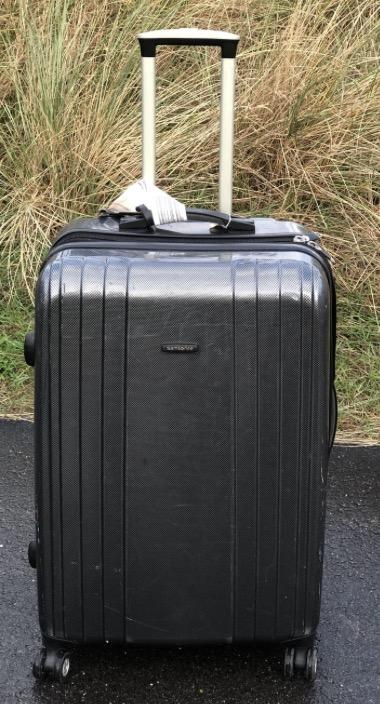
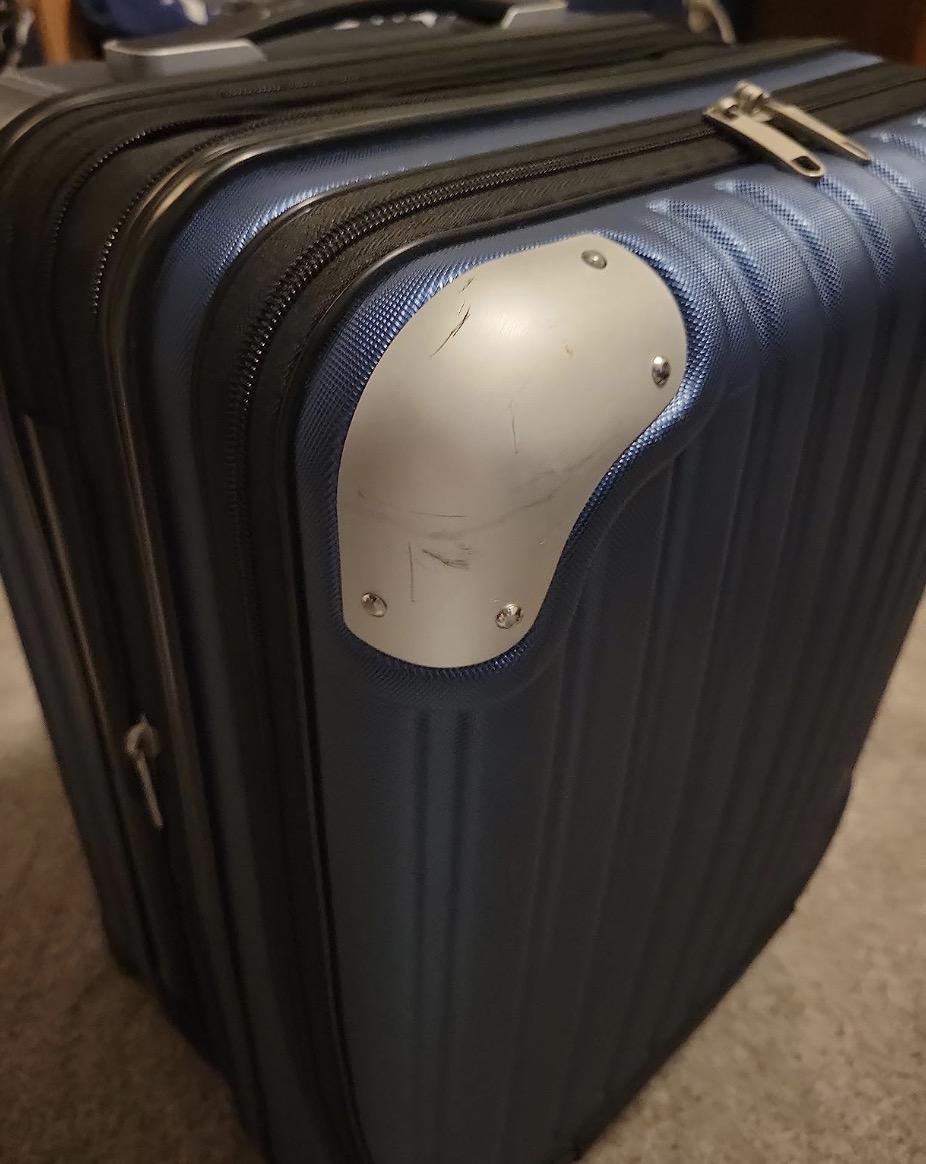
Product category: items_tea
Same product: no